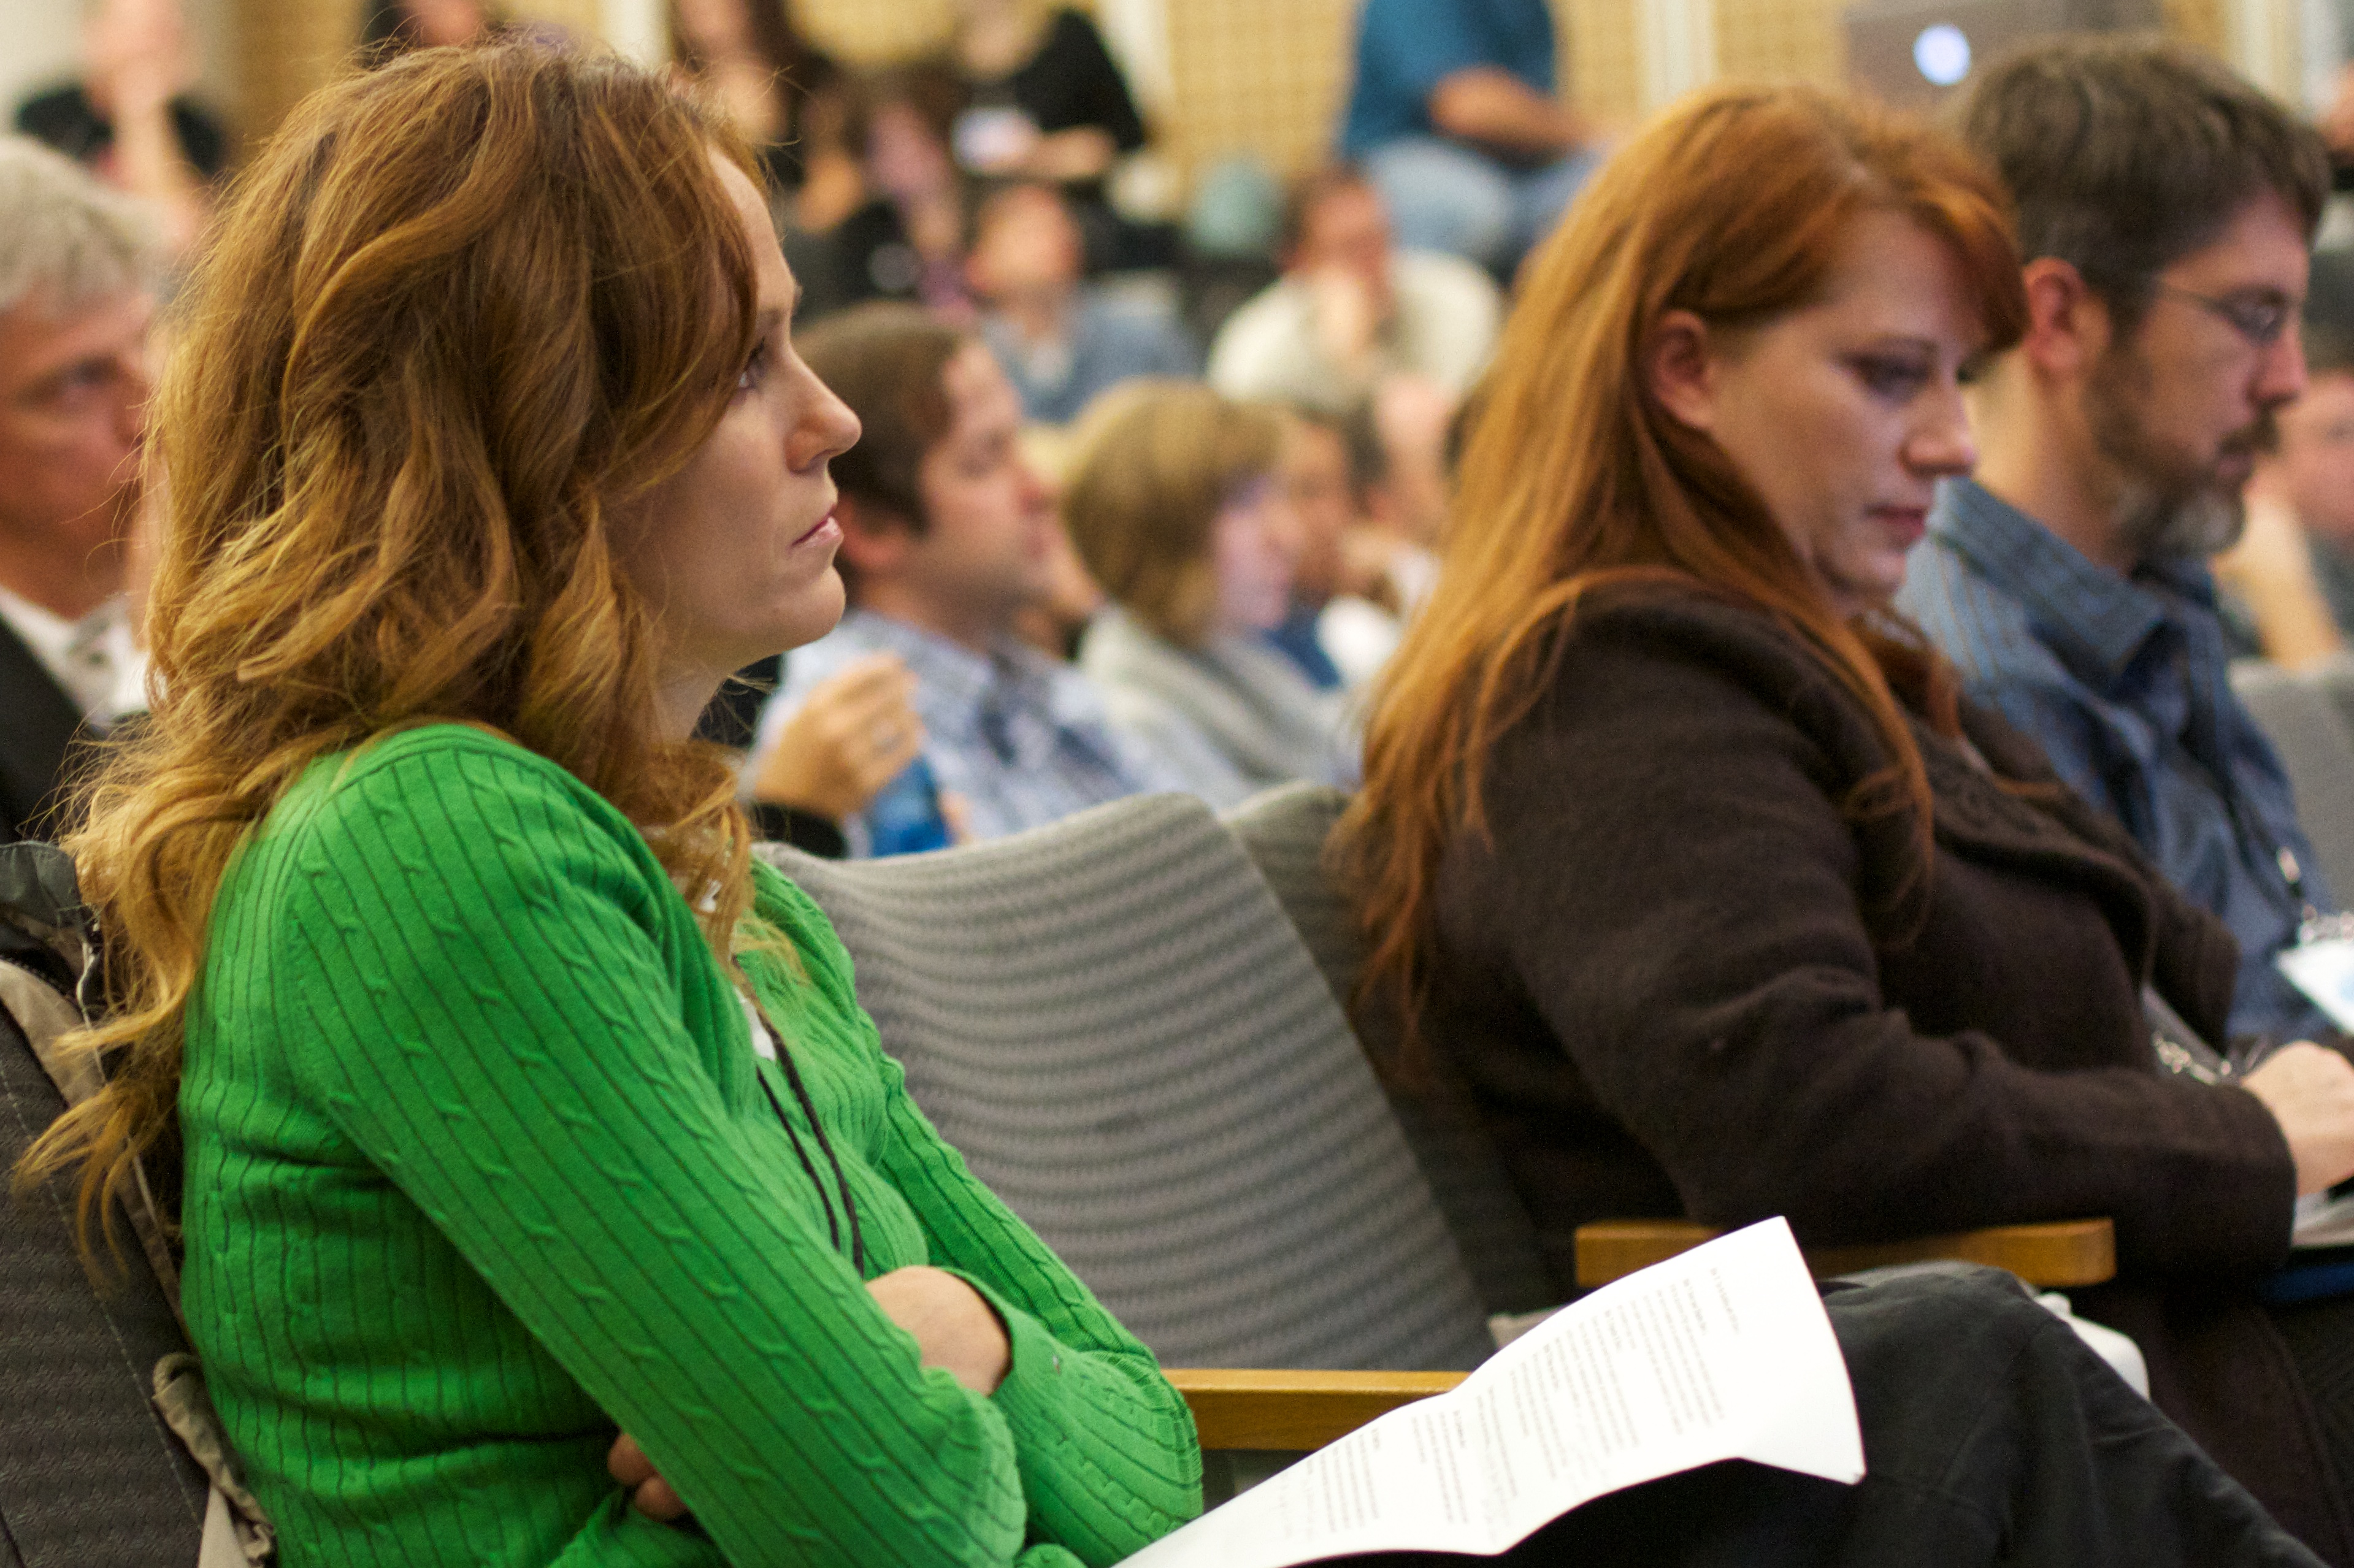
person, youth, student, conversation, education, opened12, interaction